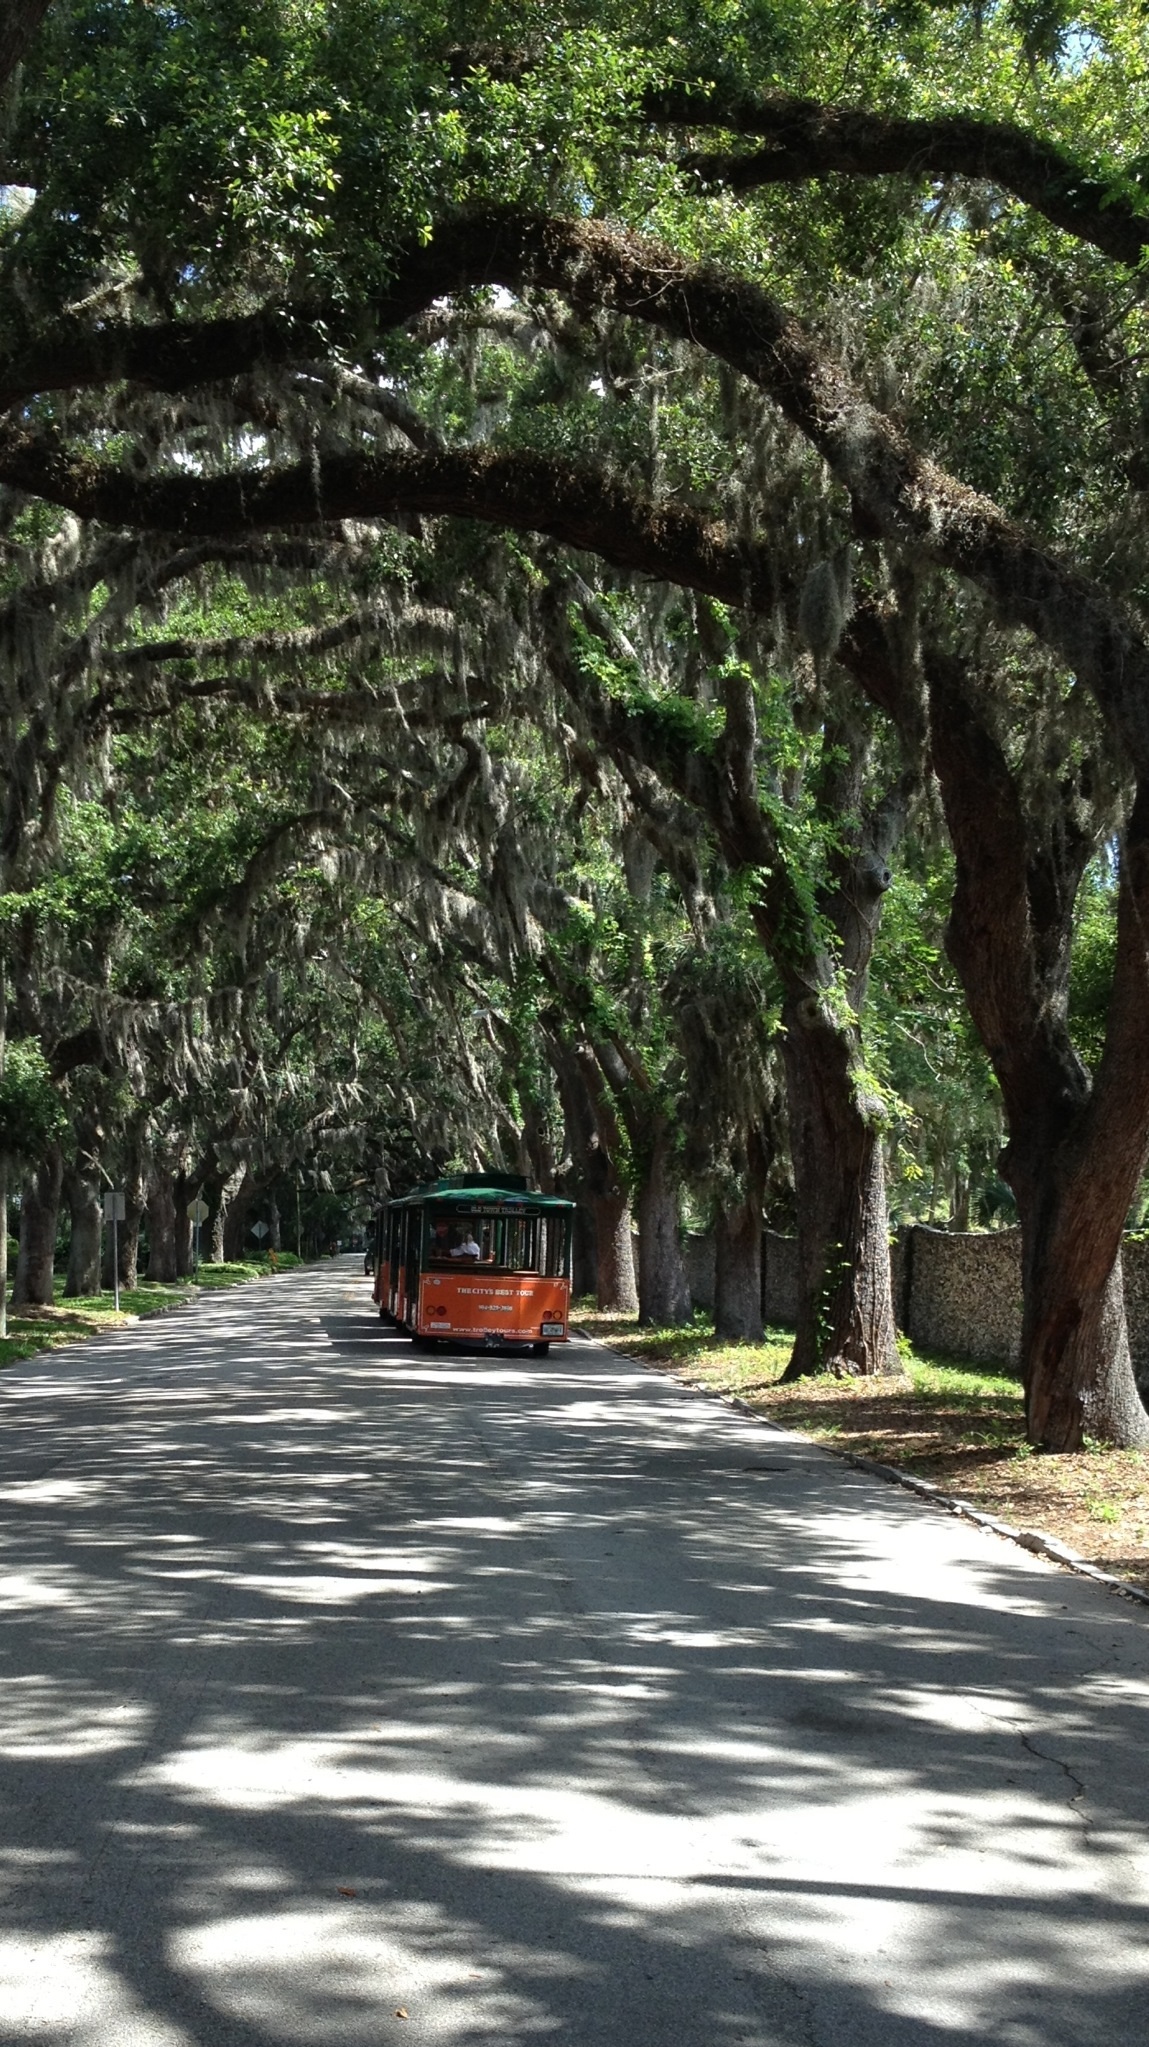
tree, forest, trail, jungle, park, garden, woody plant